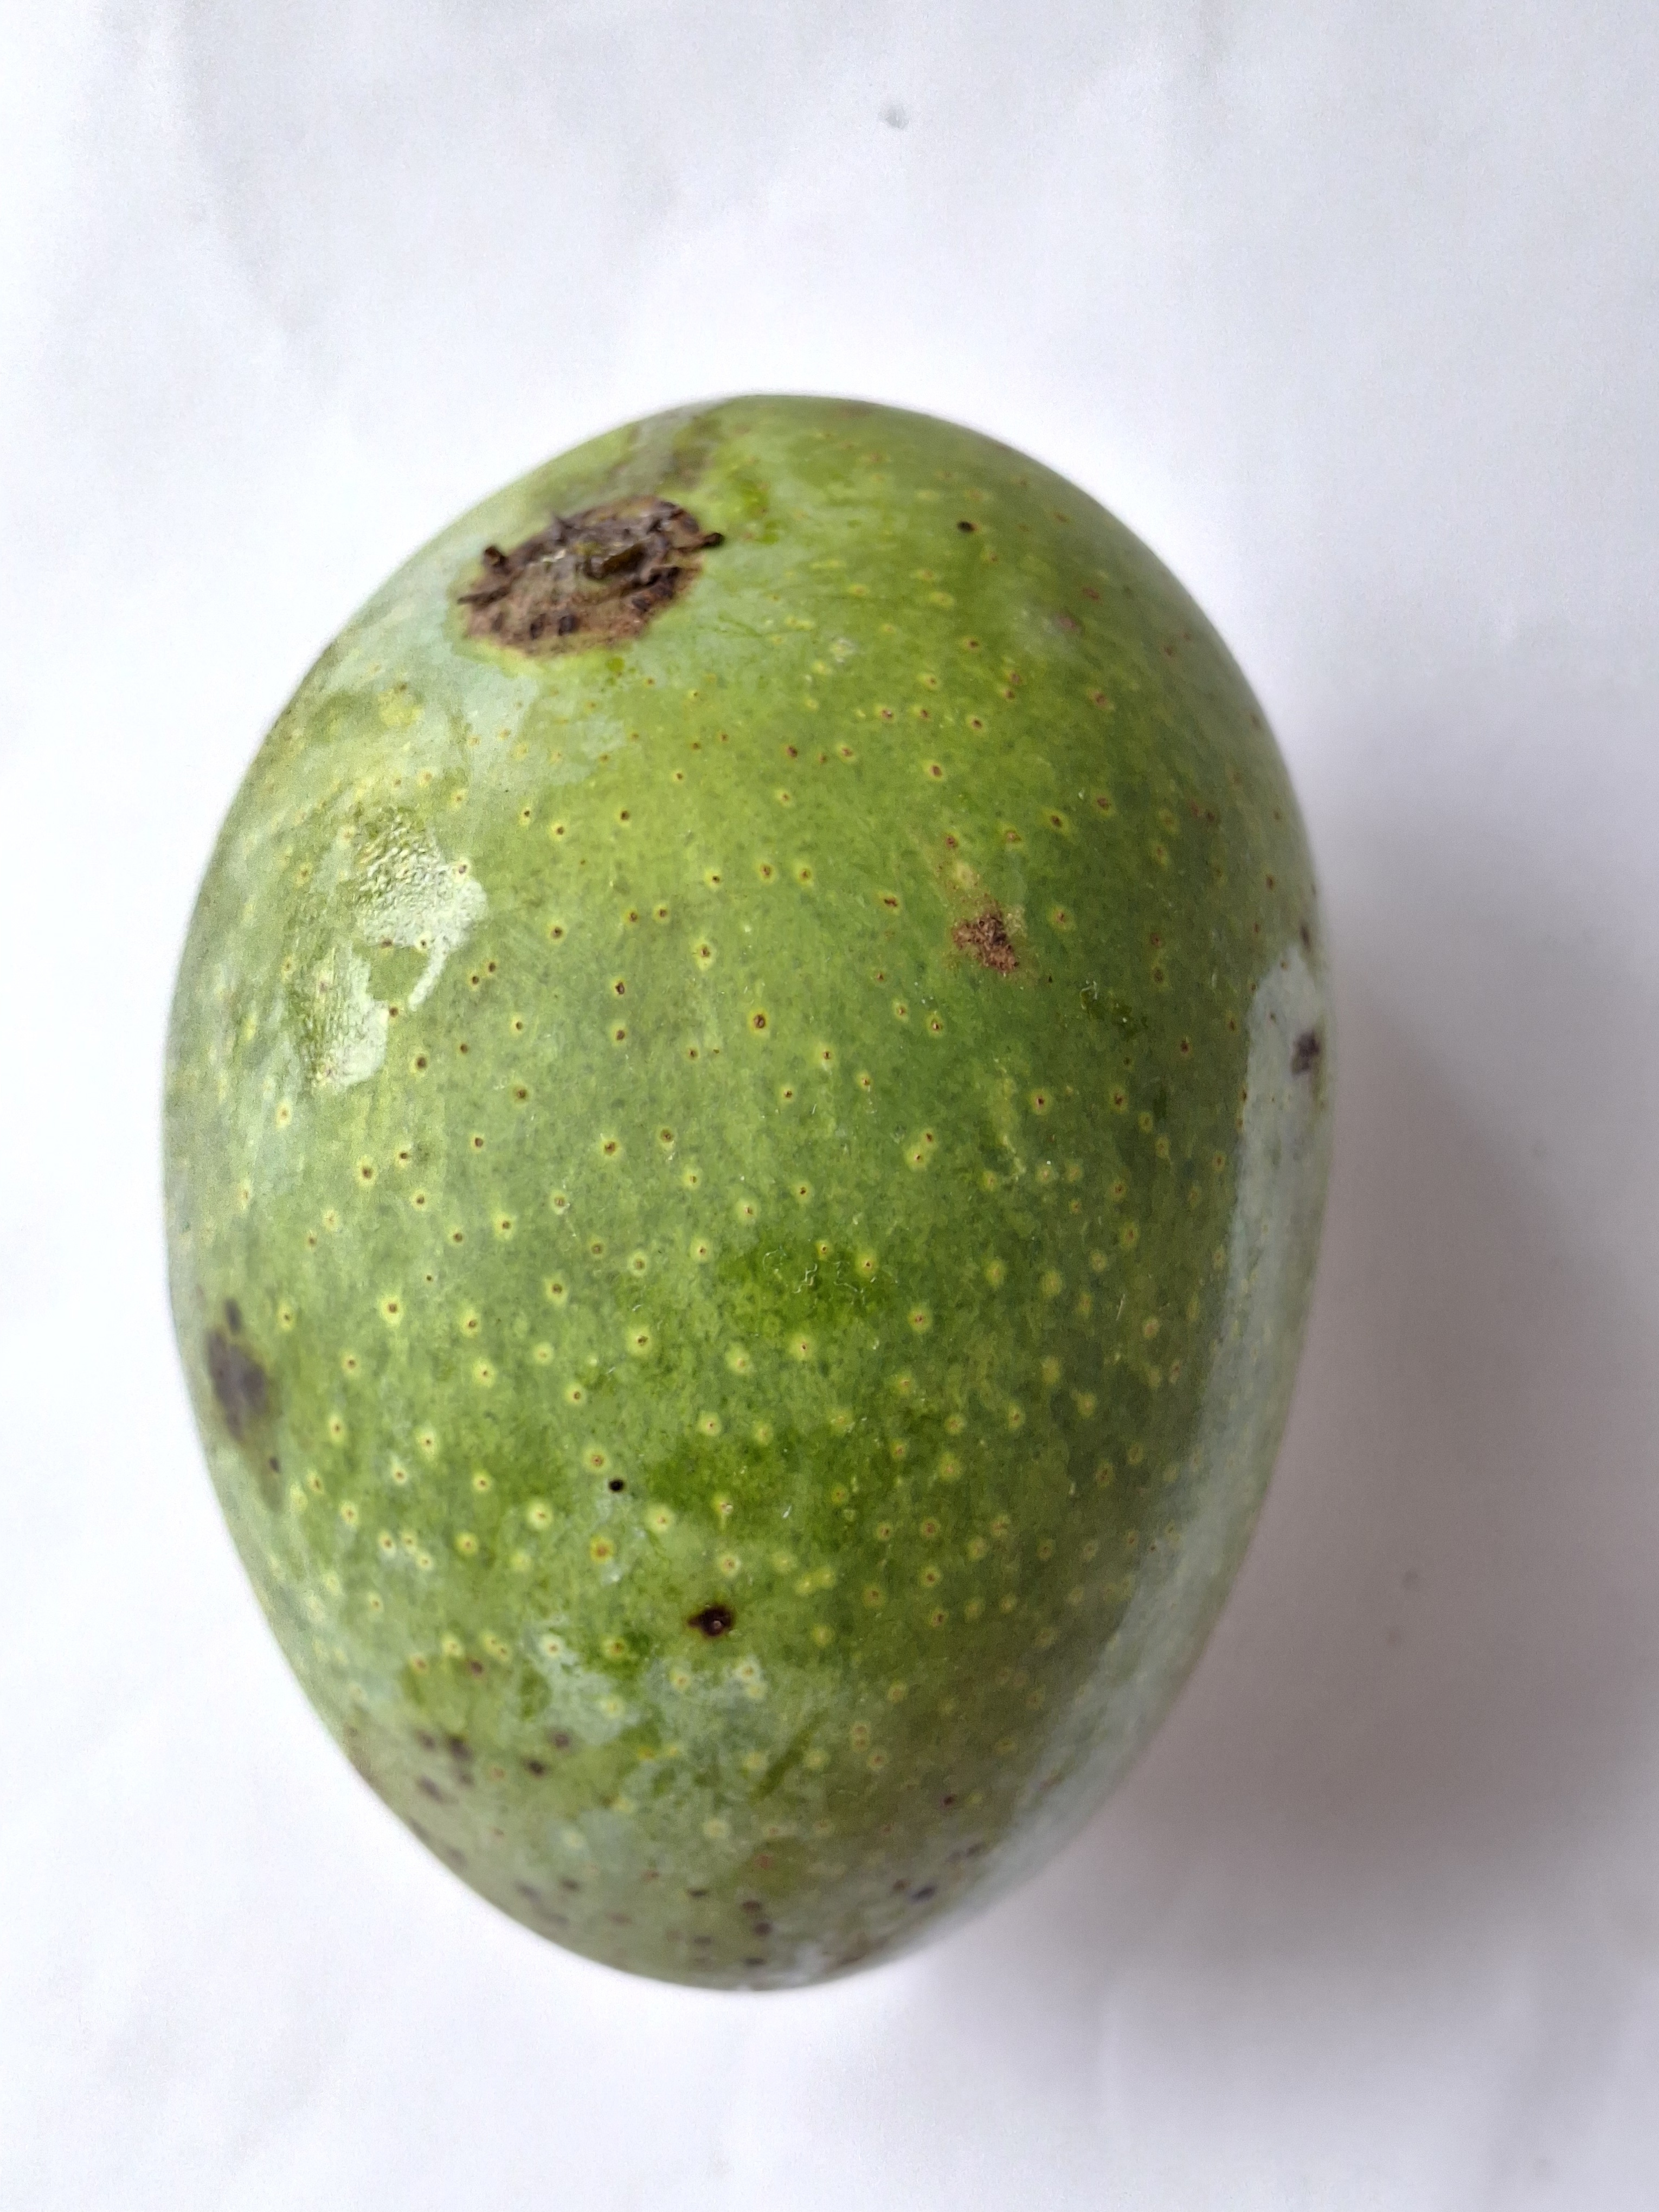
Mango variety: GopalBhog